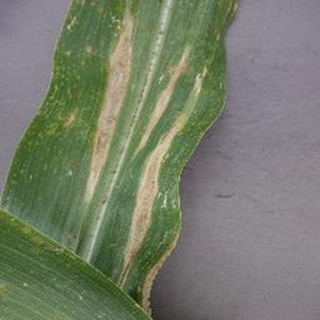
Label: corn_northern_leaf_blight